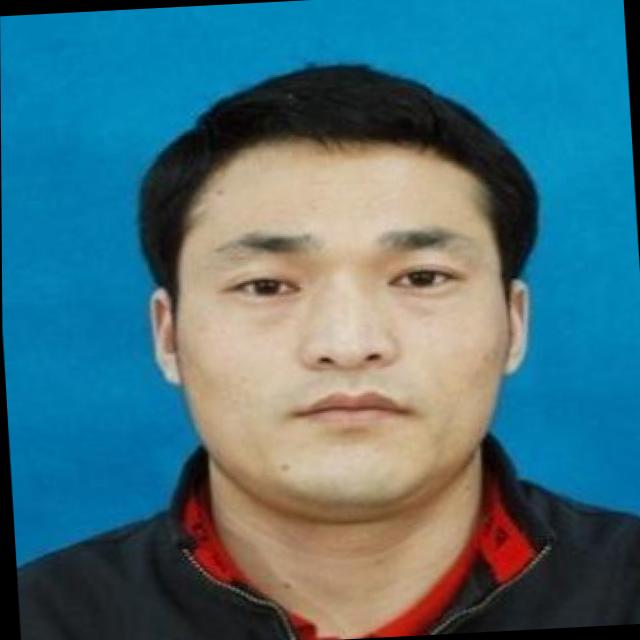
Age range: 21-44